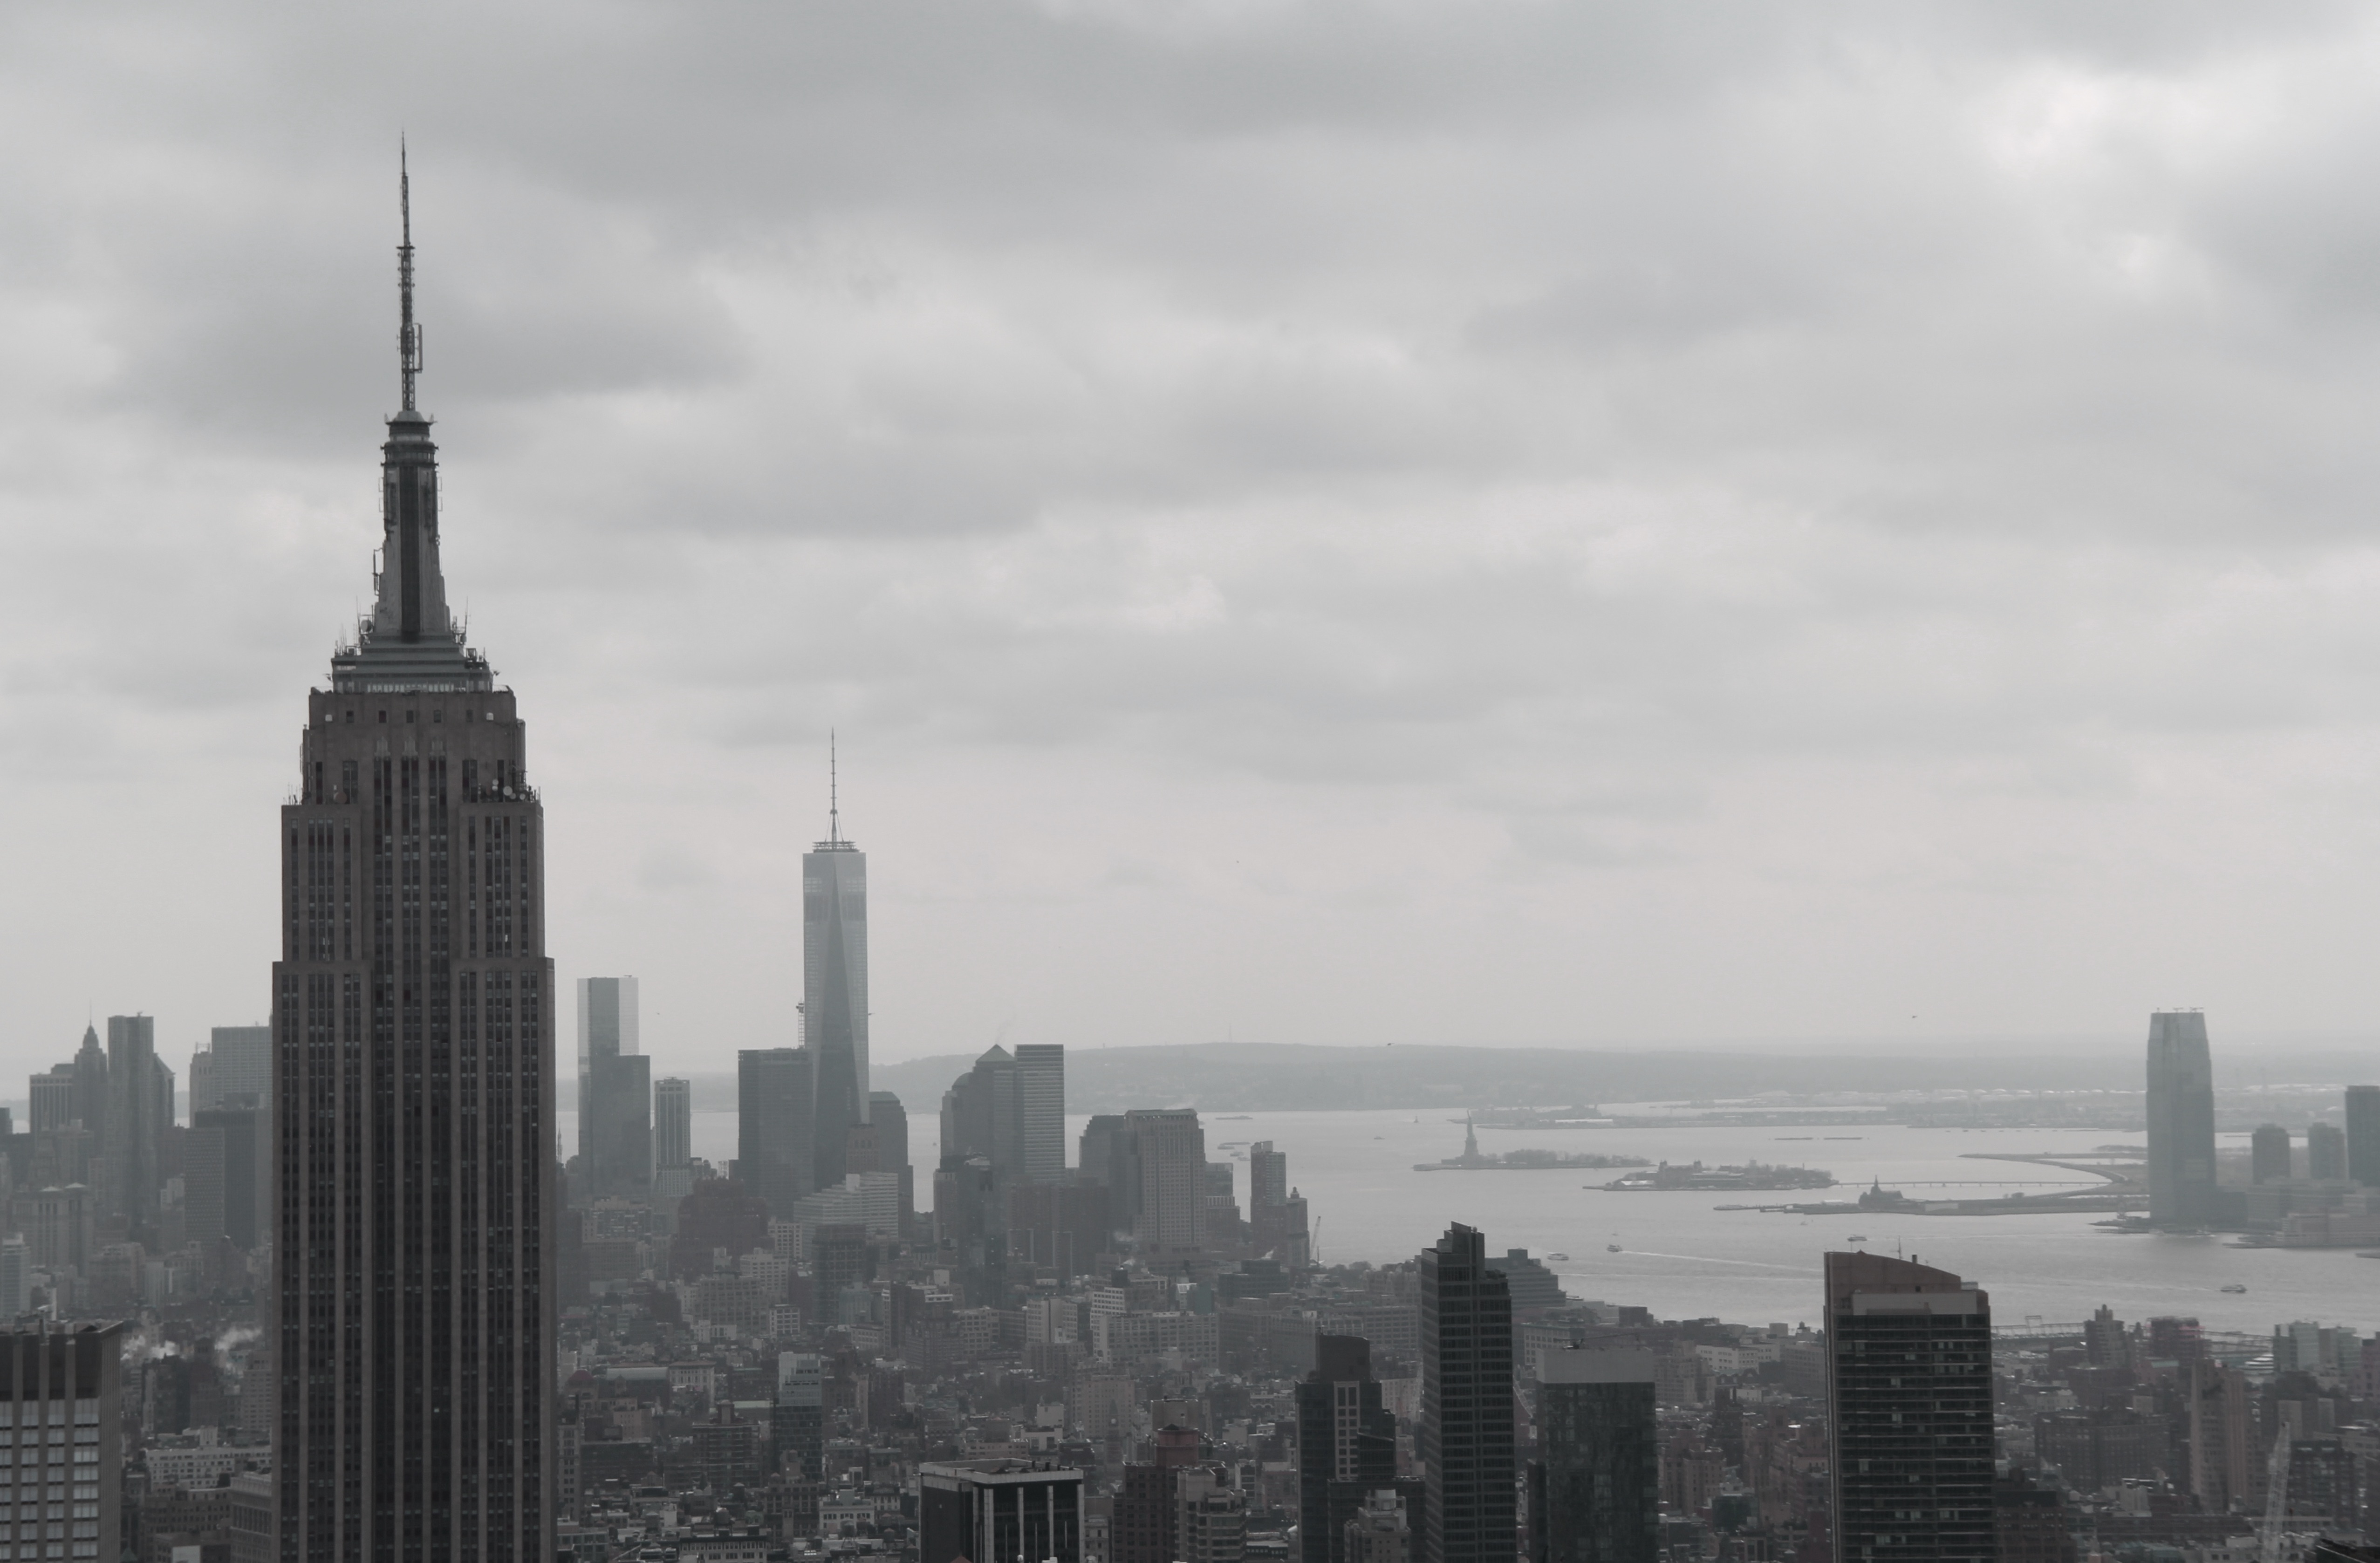
horizon, black and white, skyline, city, skyscraper, cityscape, downtown, tower, haze, monochrome, tower block, spire, metropolis, monochrome photography, atmospheric phenomenon, human settlement, atmosphere of earth, metropolitan area